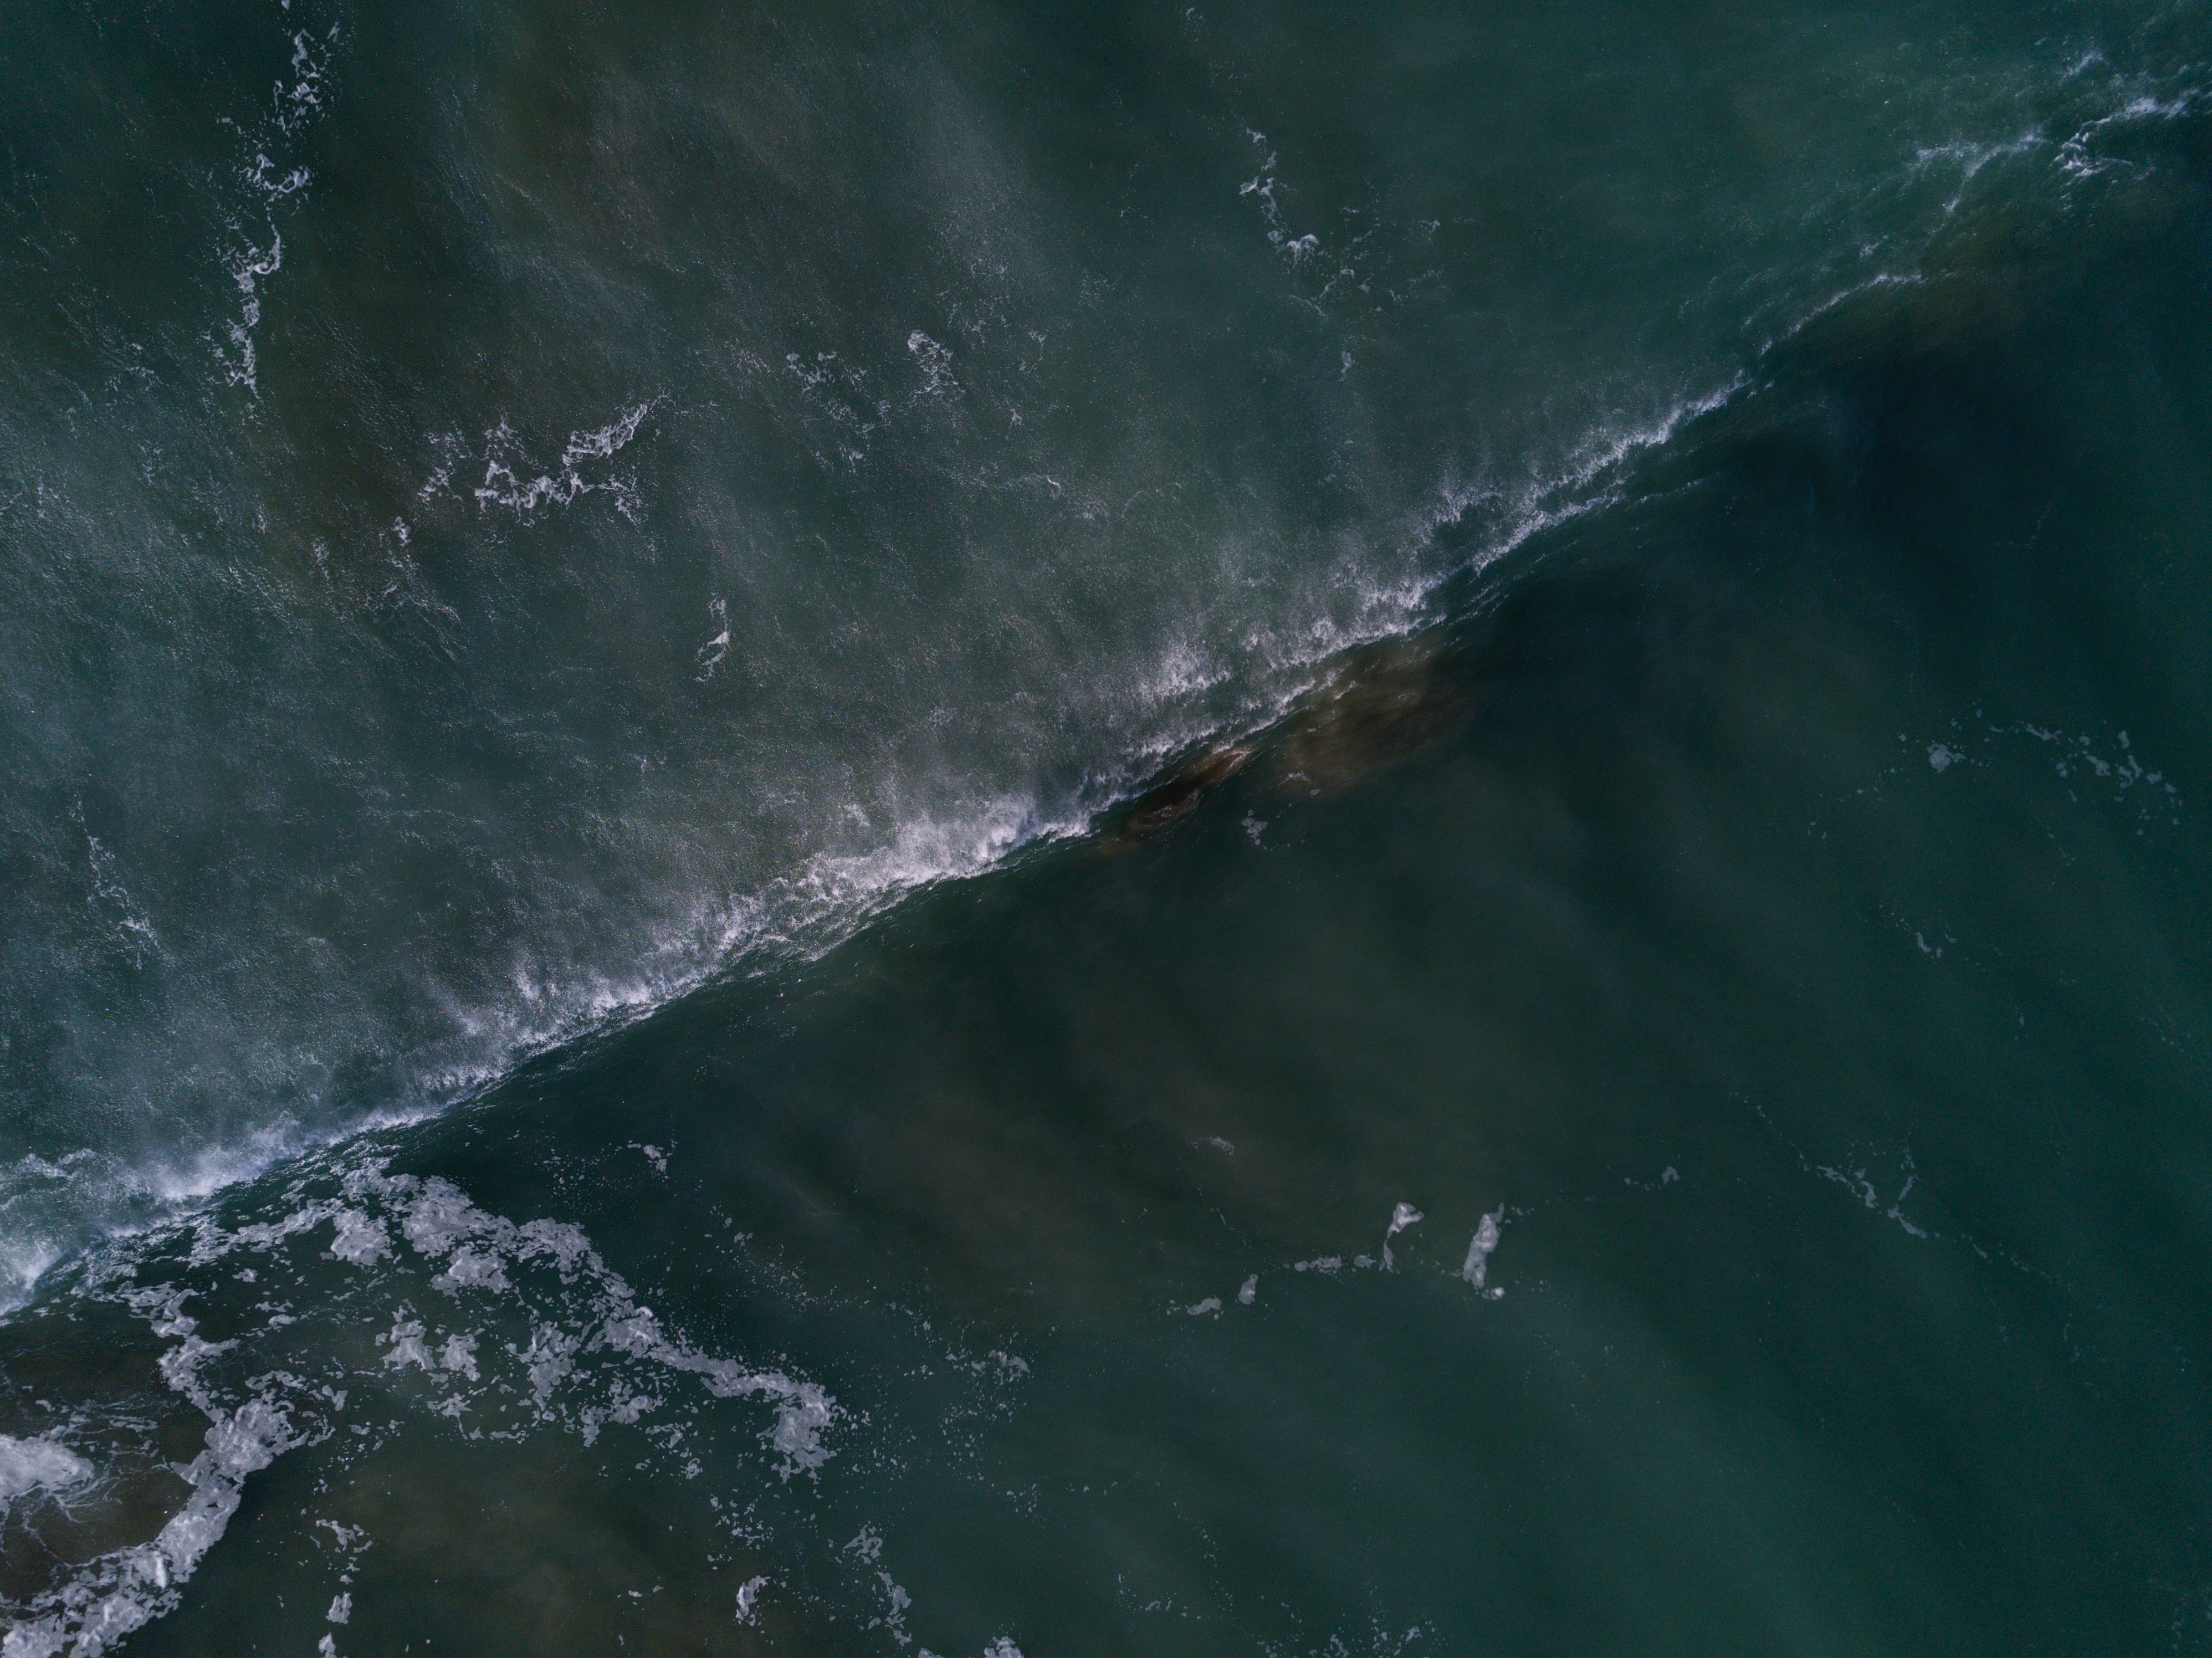
sea, water, ocean, sky, wave, atmosphere, calm, phenomenon, atmosphere of earth, computer wallpaper, geological phenomenon, wind wave